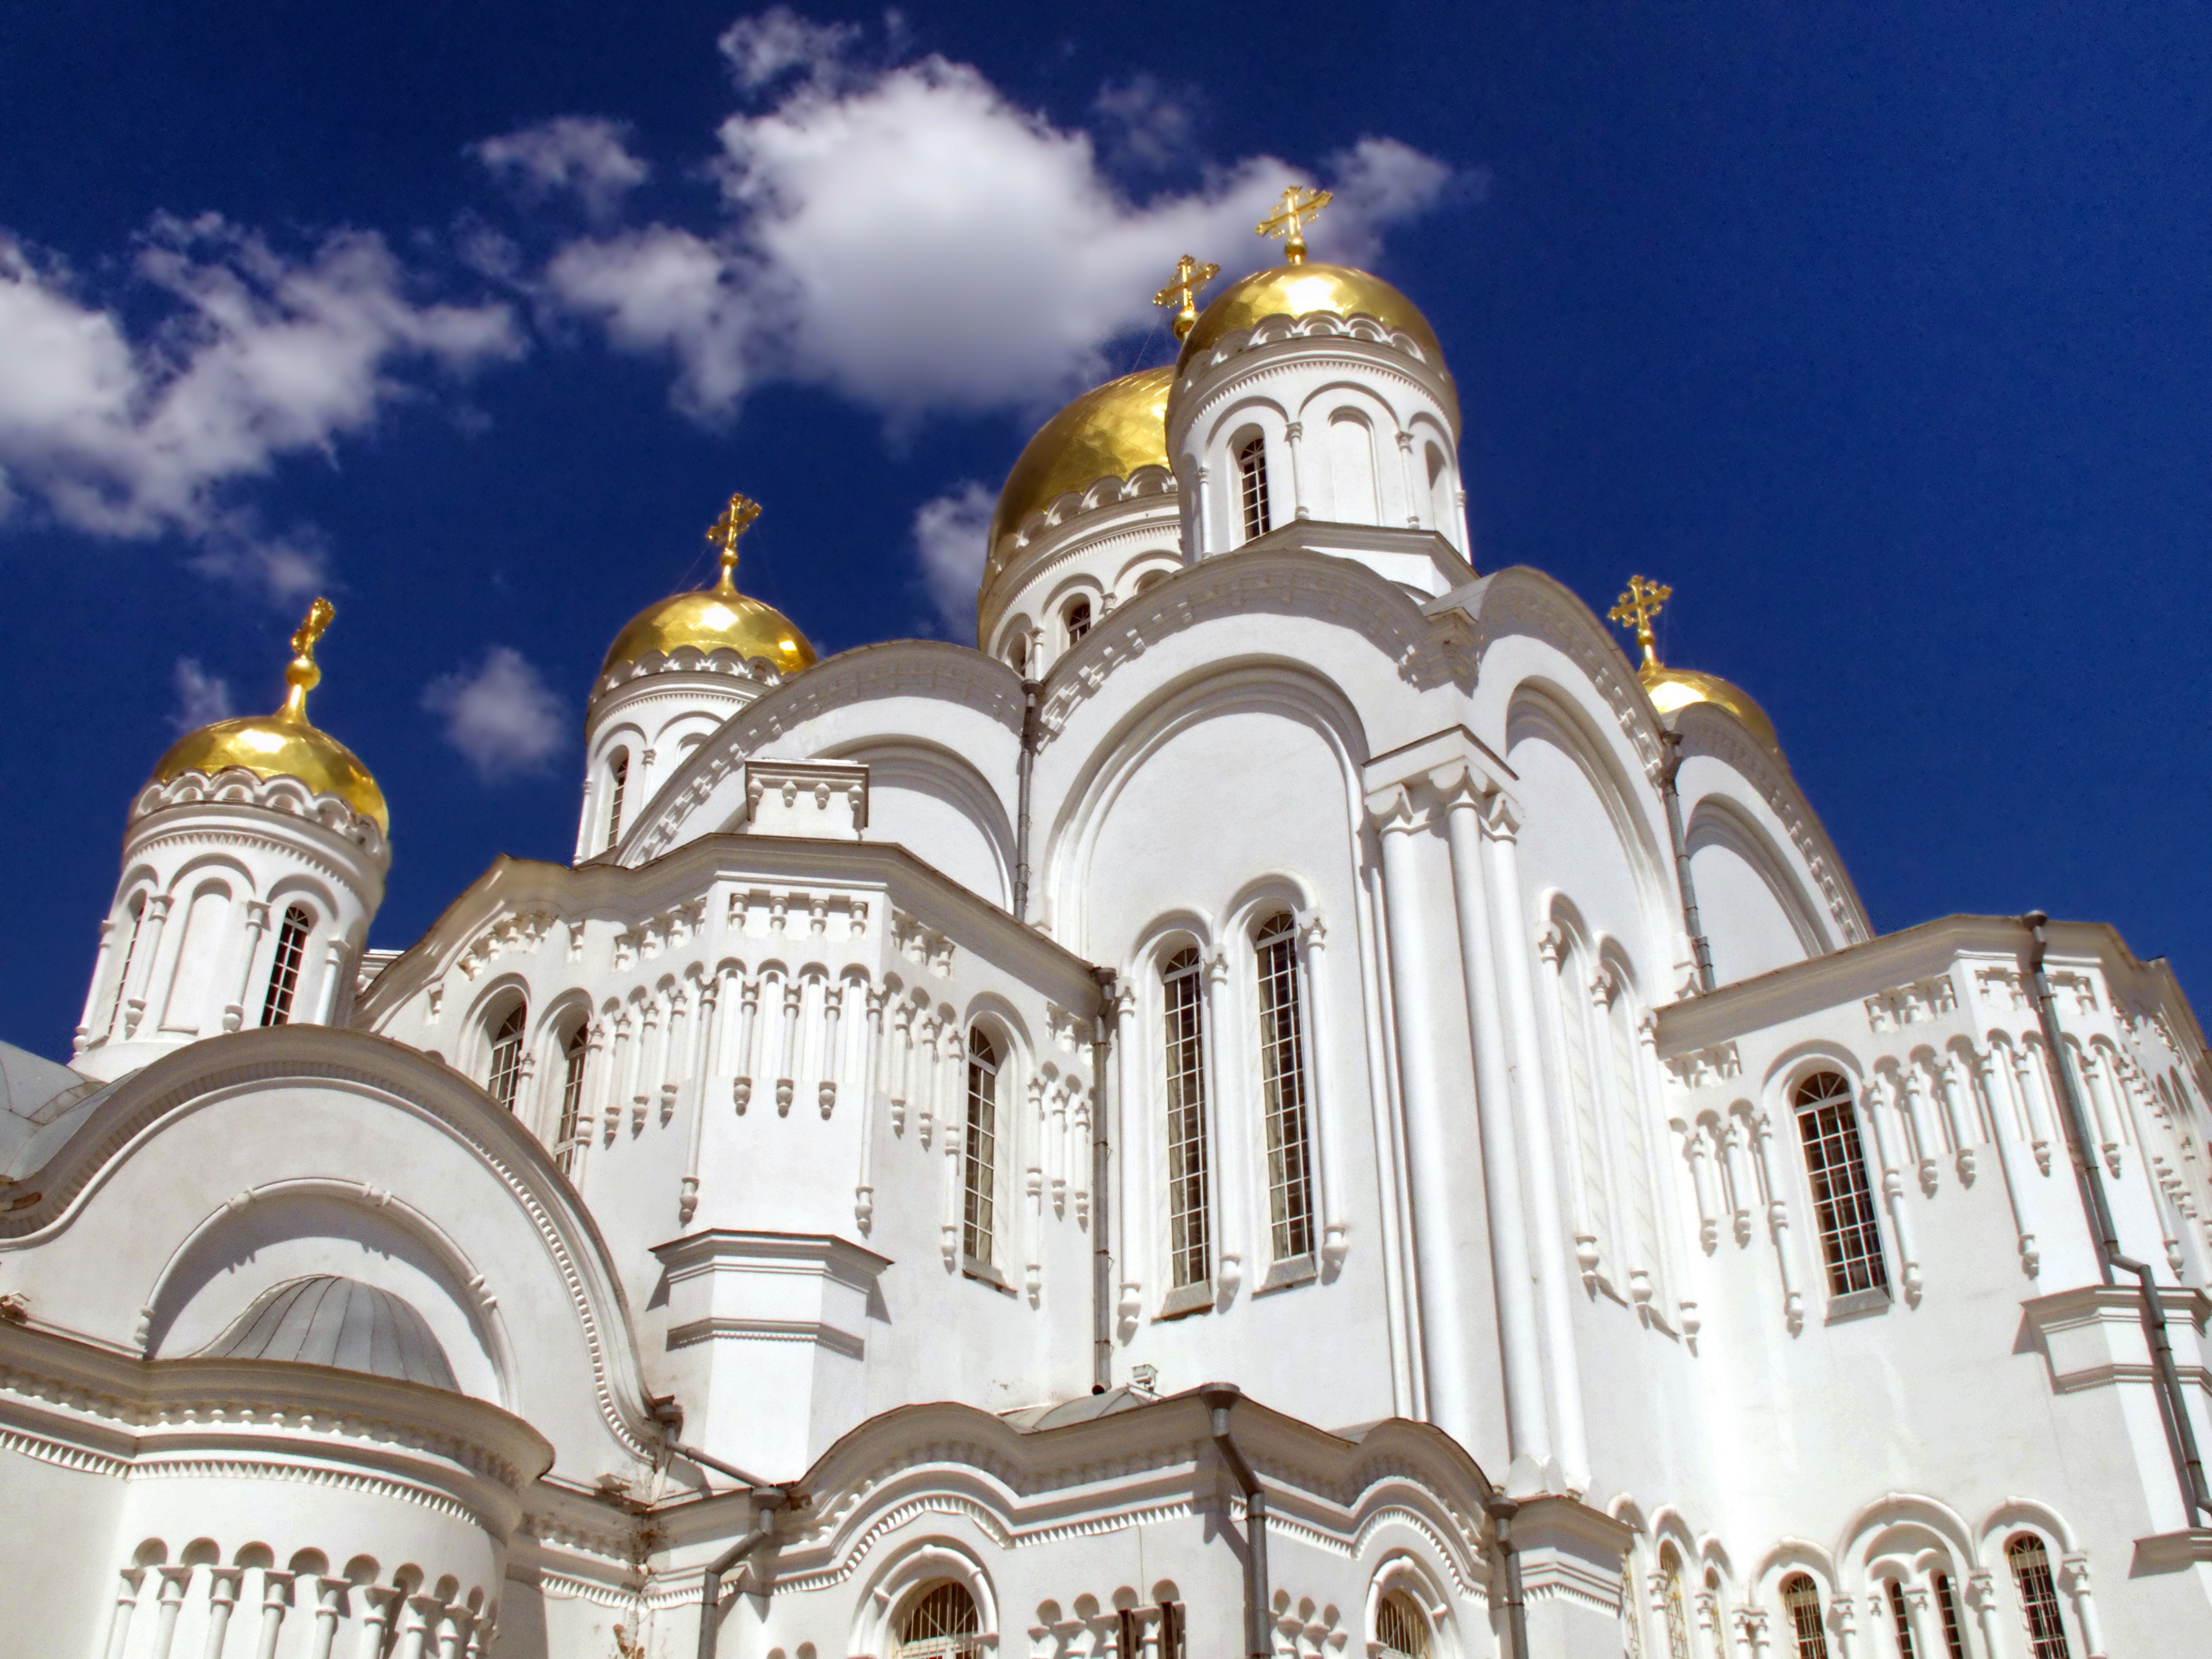
architecture, sky, building, landmark, facade, church, cathedral, place of worship, clouds, ornate, monastery, synagogue, basilica, dome, crosses, byzantine architecture, steel and concrete structure